H. L. Vosz

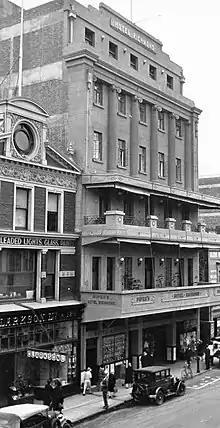
Clarkson's and Hotel Richmond 1929

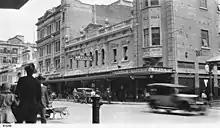
Clarkson Ltd, 135-139 Rundle St., Adelaide

The name of the company was changed to "Clarkson Limited" at an extraordinary general meeting in August 1915, at a time of heightened antipathy to Germanic names.